Bella Keyzer

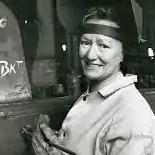
by A.Gow (fair use only)

Isabella "Bella" Keyzer born Isabella Mitchell (29 August 1922 – 18 July 1992) was a Scottish weaver who became a welder and shipyard worker. Following the Sex Discrimination Act in 1975 she returned to her wartime occupation as a welder in the Scottish shipyards. She is recognised as an icon for women's equality.